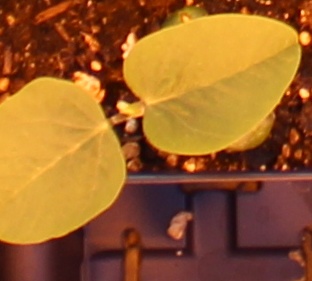
Label: Soybean